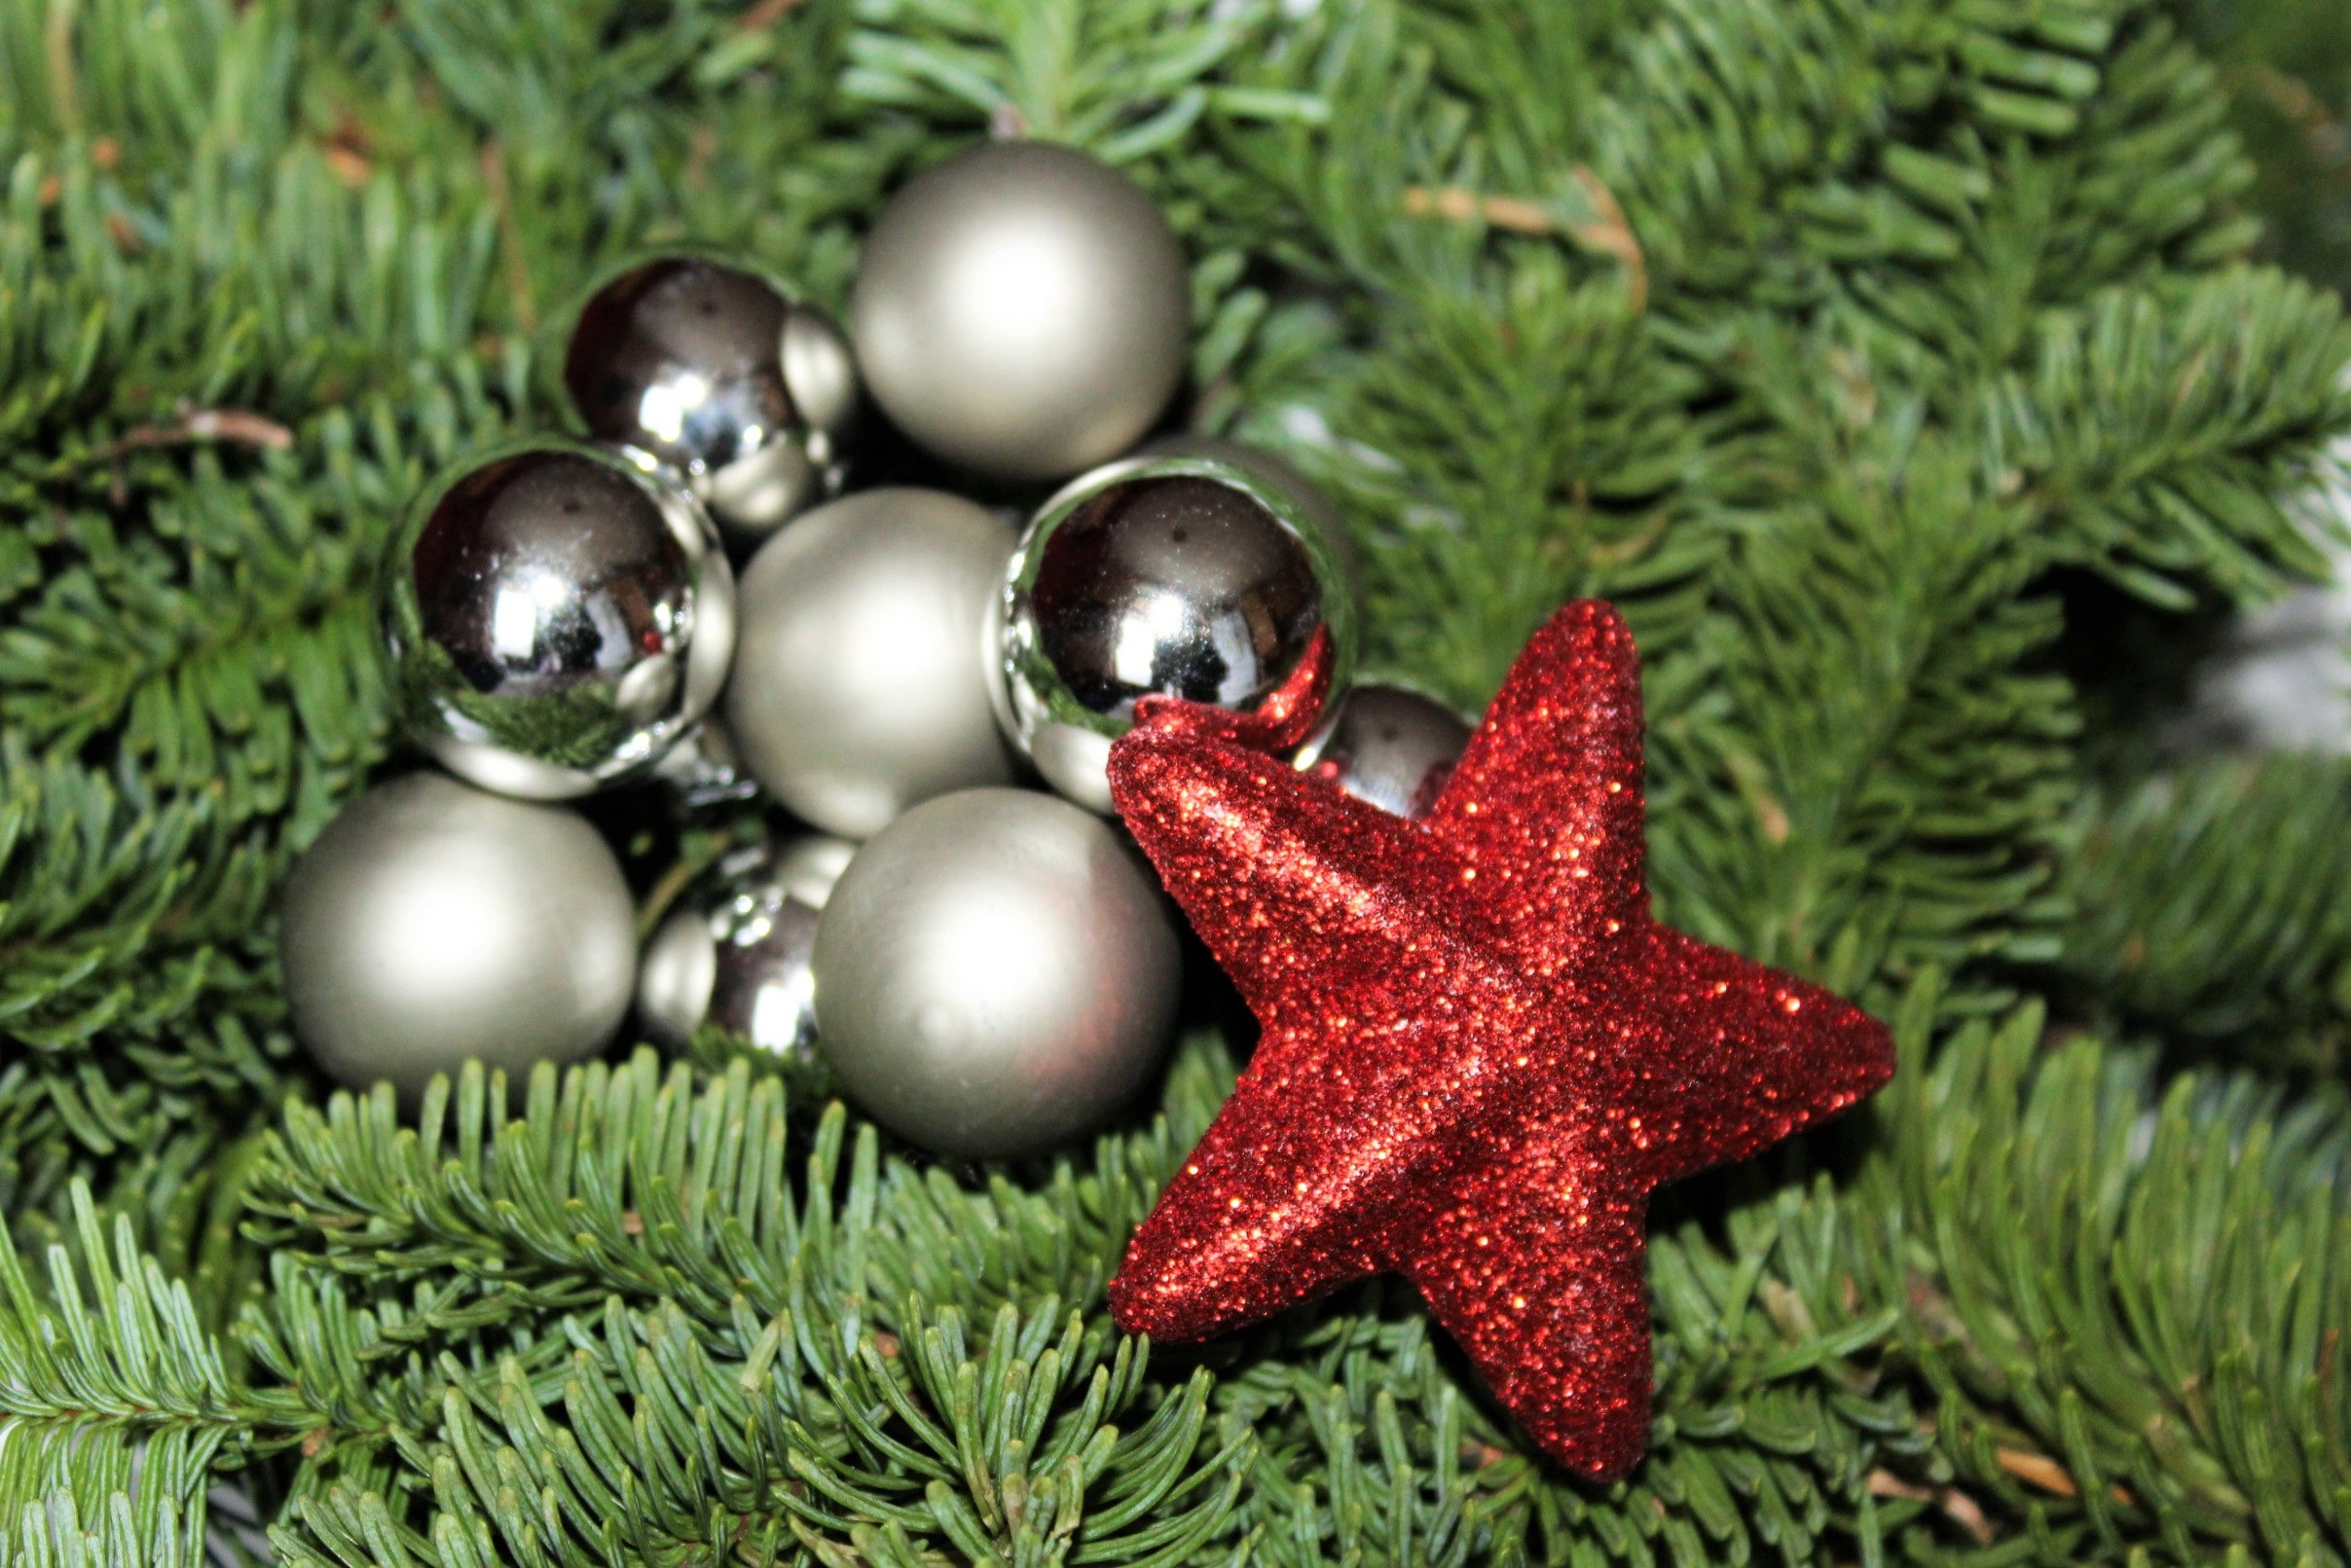
tree, branch, decoration, red, christmas, fir, decor, christmas tree, deco, advent, christmas decoration, christmas time, holly, background, spruce, silver, branches, poinsettia, balls, christmas decorations, fir green, woody plant